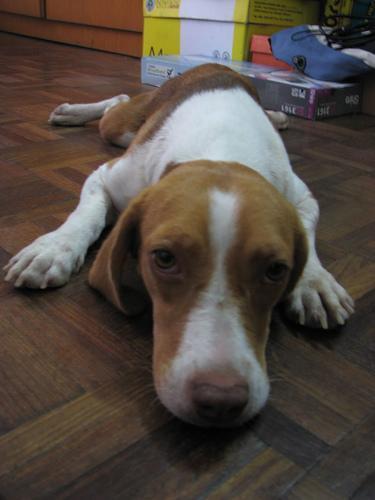
beagle